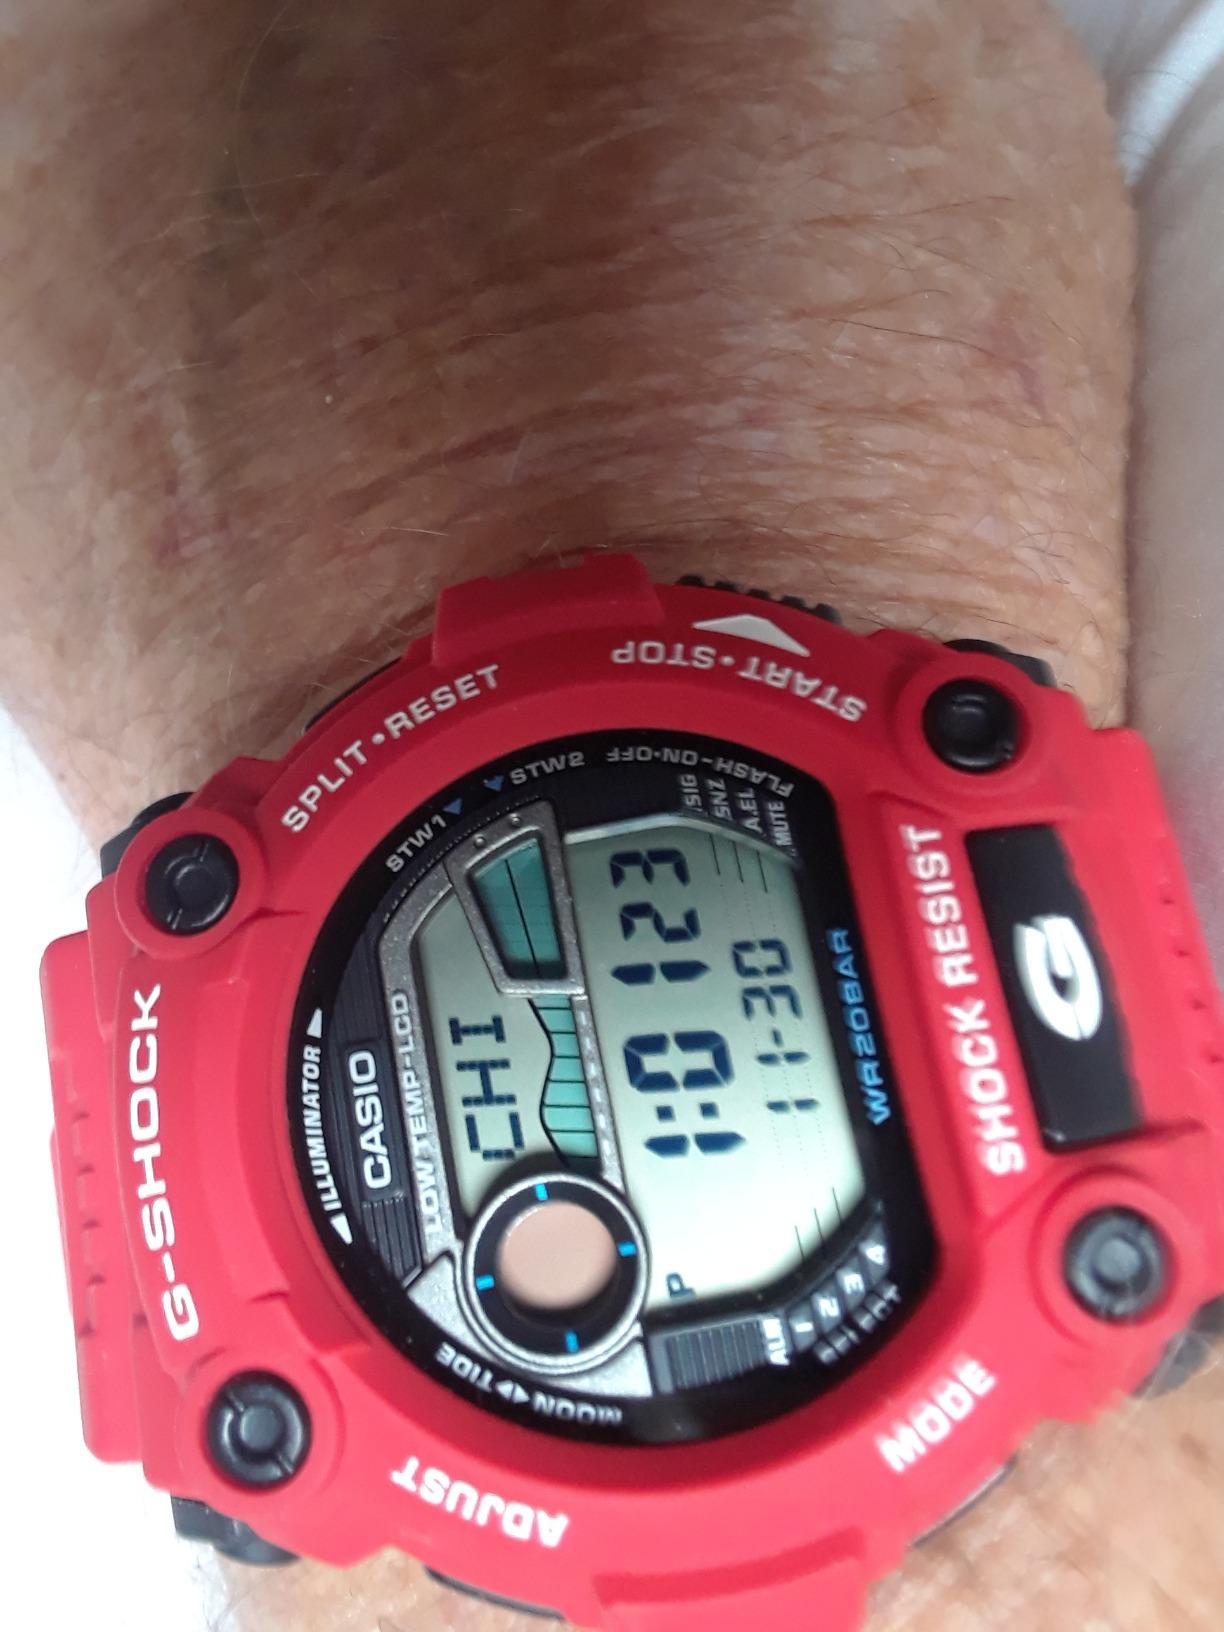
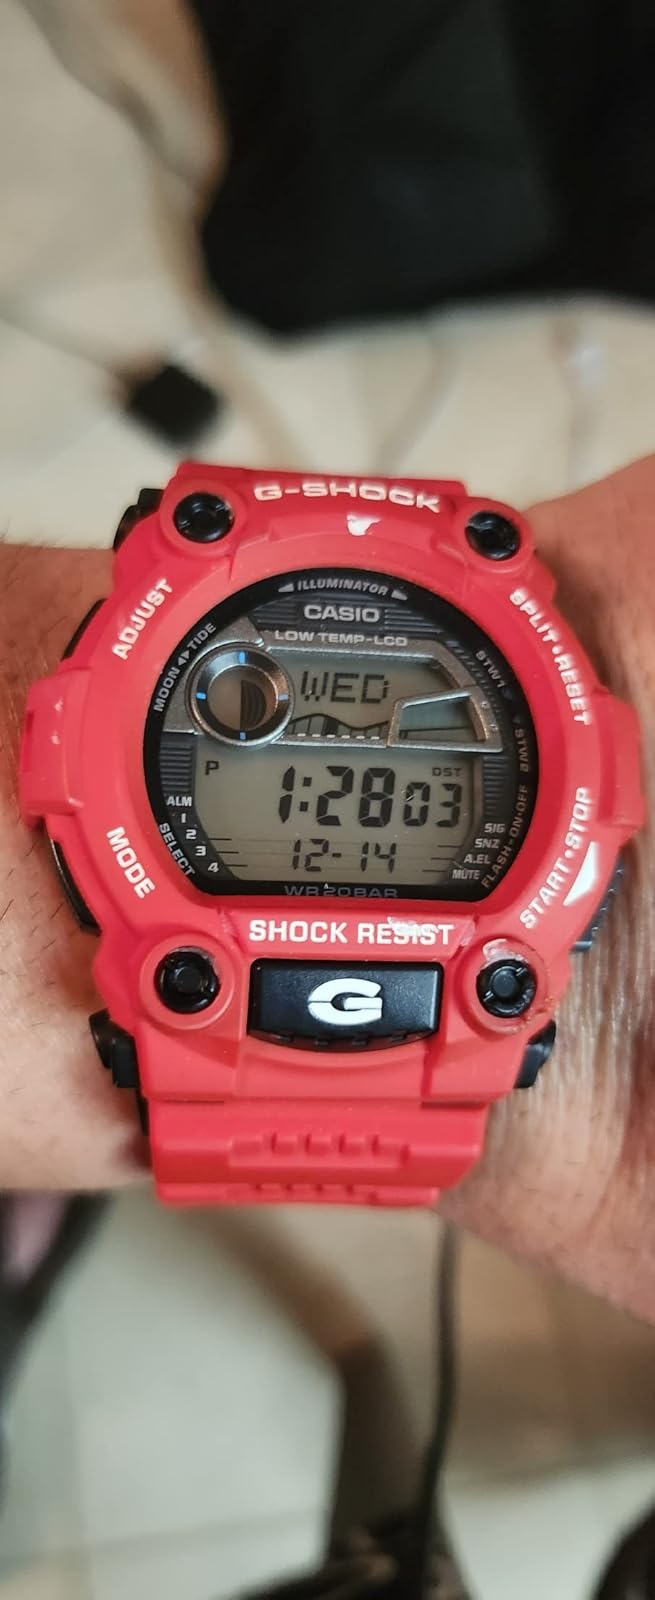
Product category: accessories_watch
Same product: yes